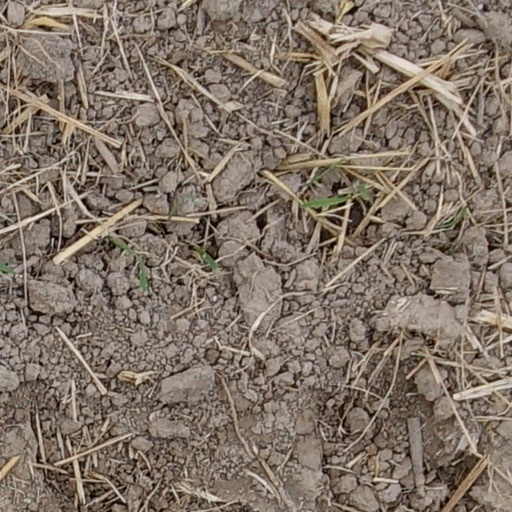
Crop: wheat